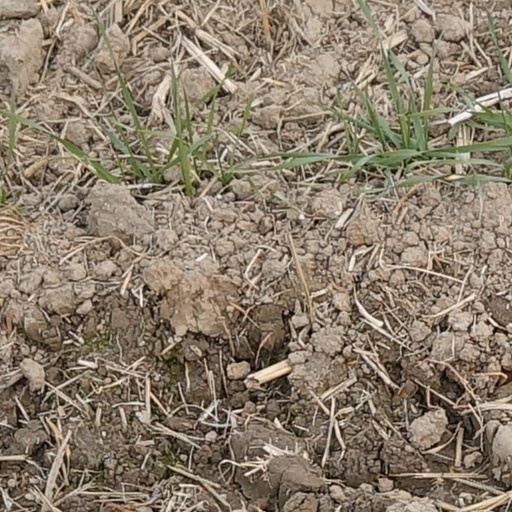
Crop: wheat